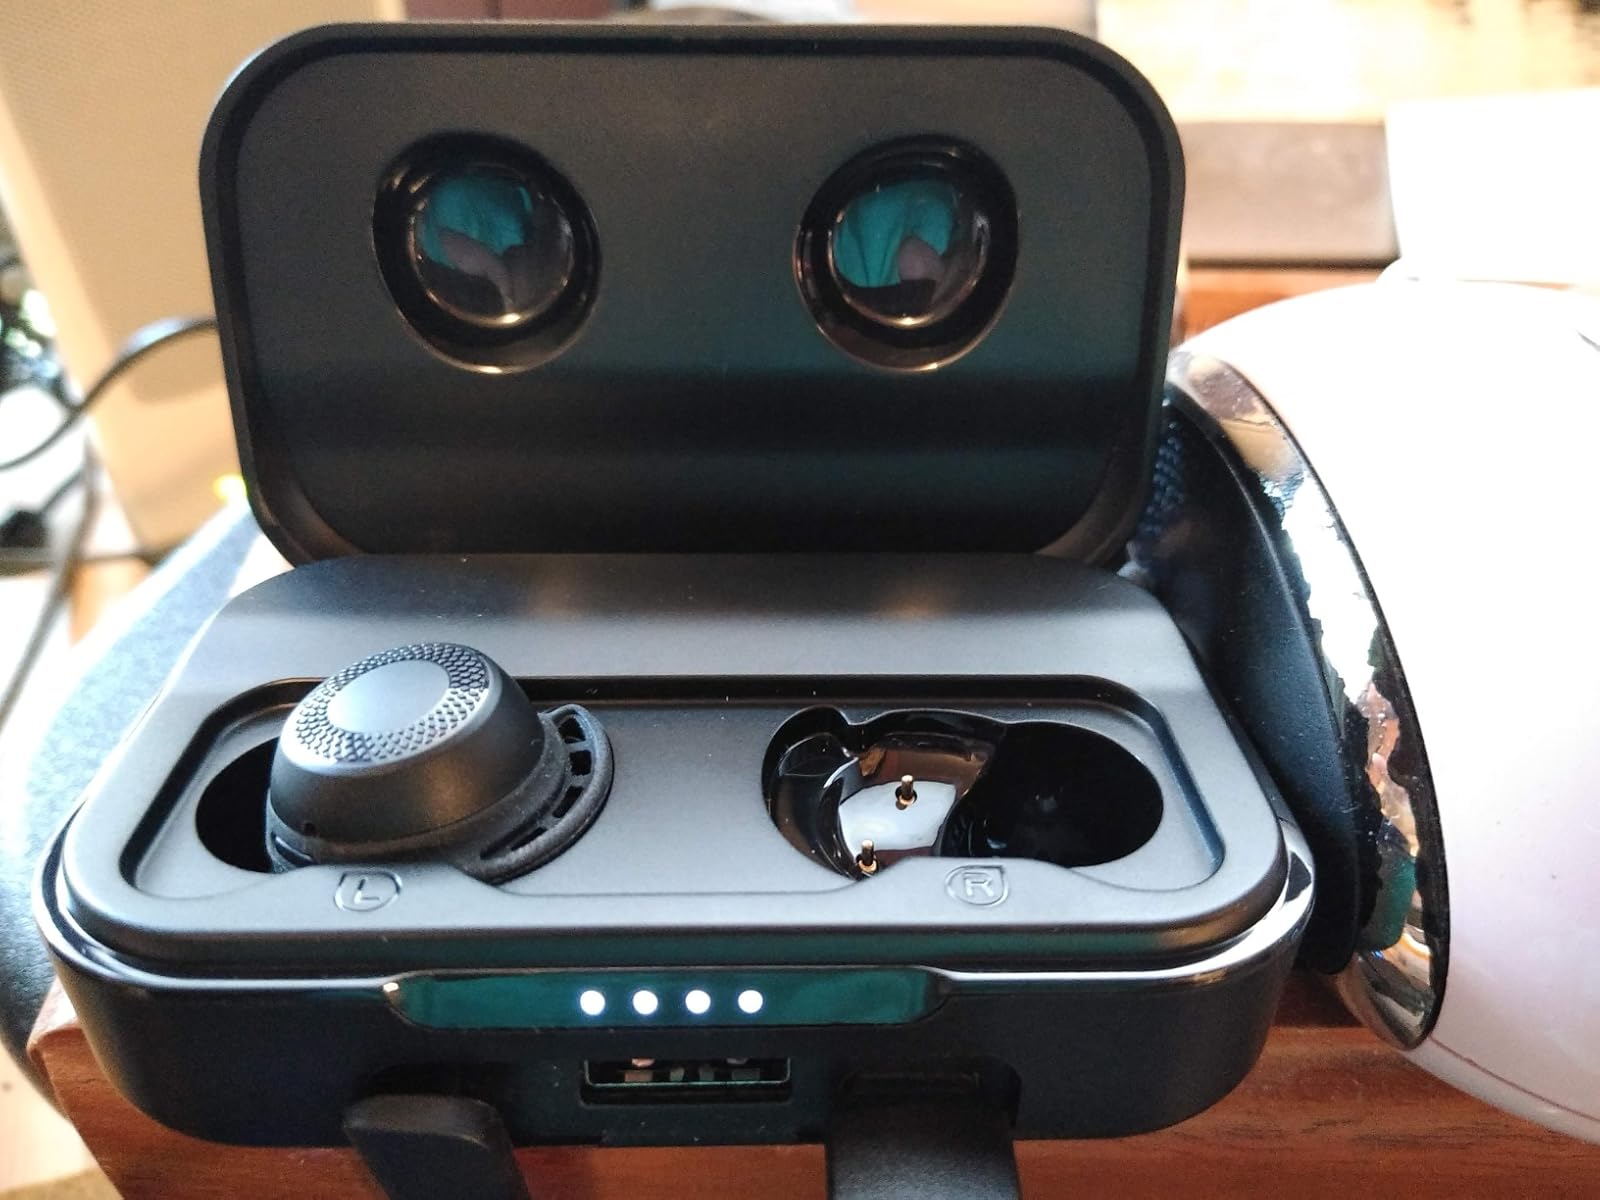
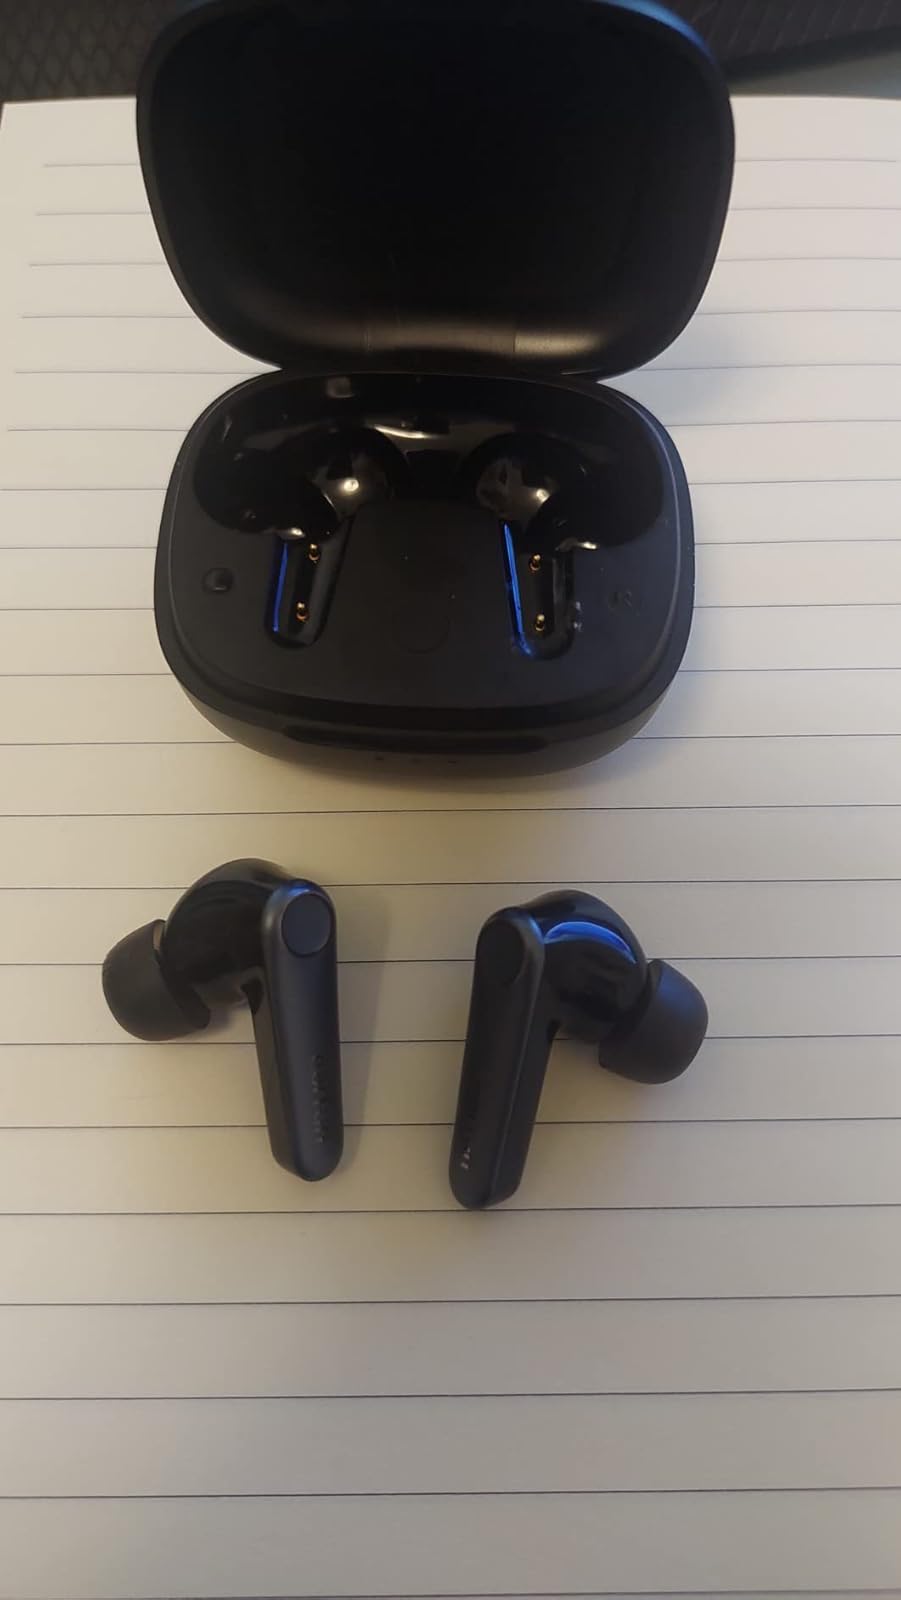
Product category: earbuds
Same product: no